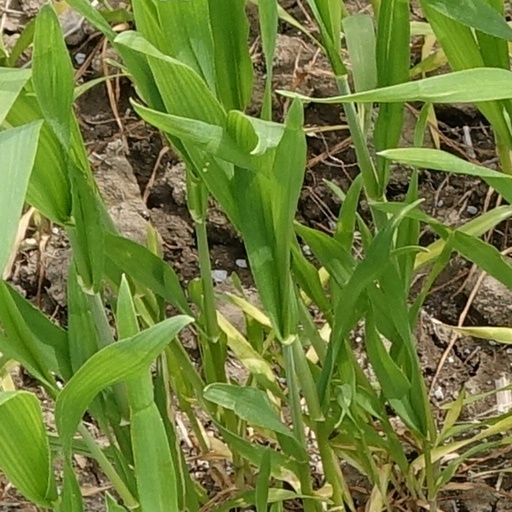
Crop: wheat